Wreckers (film)

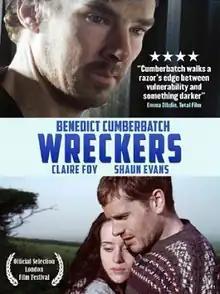
Film poster

Wreckers is a 2011 British drama film written and directed by D. R. Hood and starring Claire Foy, Benedict Cumberbatch, Shaun Evans, Peter McDonald, and Sinead Matthews.